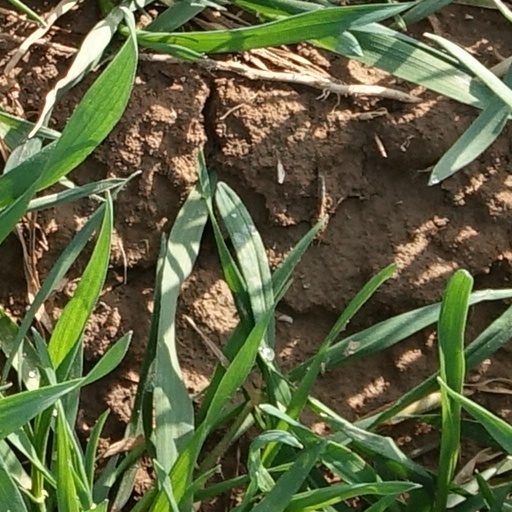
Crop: wheat